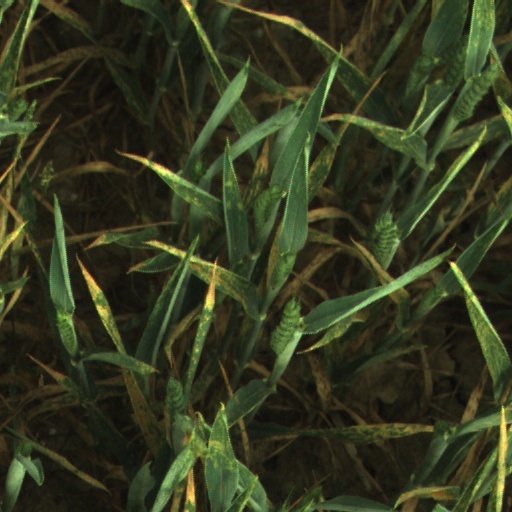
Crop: wheat